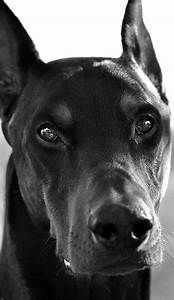
Label: cane